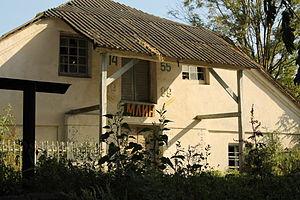
Koupyn est un village de l'oblast de Khmelnytskyï, en Ukraine. Sa population s'élève à 763 habitants.